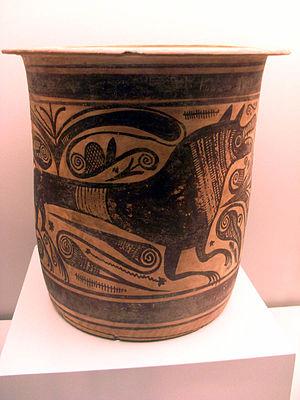
Le musée archéologique de Murcie fut créé le 6 juillet 1864 grâce aux apports de la Commission provinciale de monuments. En 1953, les collections sont déplacées à l'actuel édifice construit par José Luis León pour la Maison de la Culture. En 1962, la collection archéologique et l'édifice sont déclarés monuments historiques - artistiques.